Kingsley Plantation

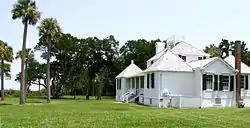
The owner's house of the plantation, facing Fort George Inlet. The original main entrance.

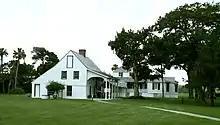
"Ma'am Anna House" where Anna Jai lived with her children over the kitchens; the rear of Kingsley's house is behind it.

The main residence of the Fort George plantation is a unique two-story house that was constructed between 1797 and 1798 by John McQueen, who indicated in a letter at the time that he had built a comfortable house for himself. The house—resembling 17th-century British gentry homes—has a large center room and four one-story pavilions at each corner that allowed air to circulate through them to keep them cooler in the summer; each was a bedroom that had a fireplace to heat more efficiently in the winter. The second story of the house has two large rooms. In the cellar there were "secret, walled-up spaces"; on the roof is a widow's walk. The house faces Fort George Inlet and features separate porches on the front and rear of the house. When Kingsley owned the property, a brick walkway joined the porch to a now-vanished wharf on the inlet. It is the oldest surviving plantation house in the state.